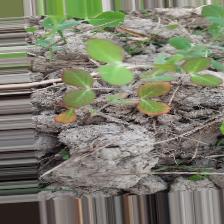
Label: Ascochyta blight